Regina von Habsburg

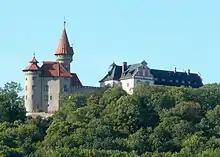
The Veste Heldburg, where Regina grew up, overlooks the Heldburger Land in South Thuringia.

Regina was born in Würzburg. She was the youngest of four children born to Prince Georg of Saxe-Meiningen and his wife, Countess Klara Marie von Korff genannt Schmising-Kerssenbrock (1895–1992). A sister, Marie Elisabeth, died an infant in 1923. The elder brother, Anton Ulrich, was killed in action during the Second World War, while the younger, Friedrich Alfred, became a Carthusian monk.